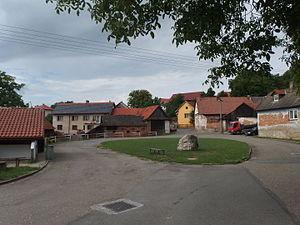
Police est une commune du district de Vsetín, dans la région de Zlín, en République tchèque. Sa population s'élevait à 574 habitants en 2018.